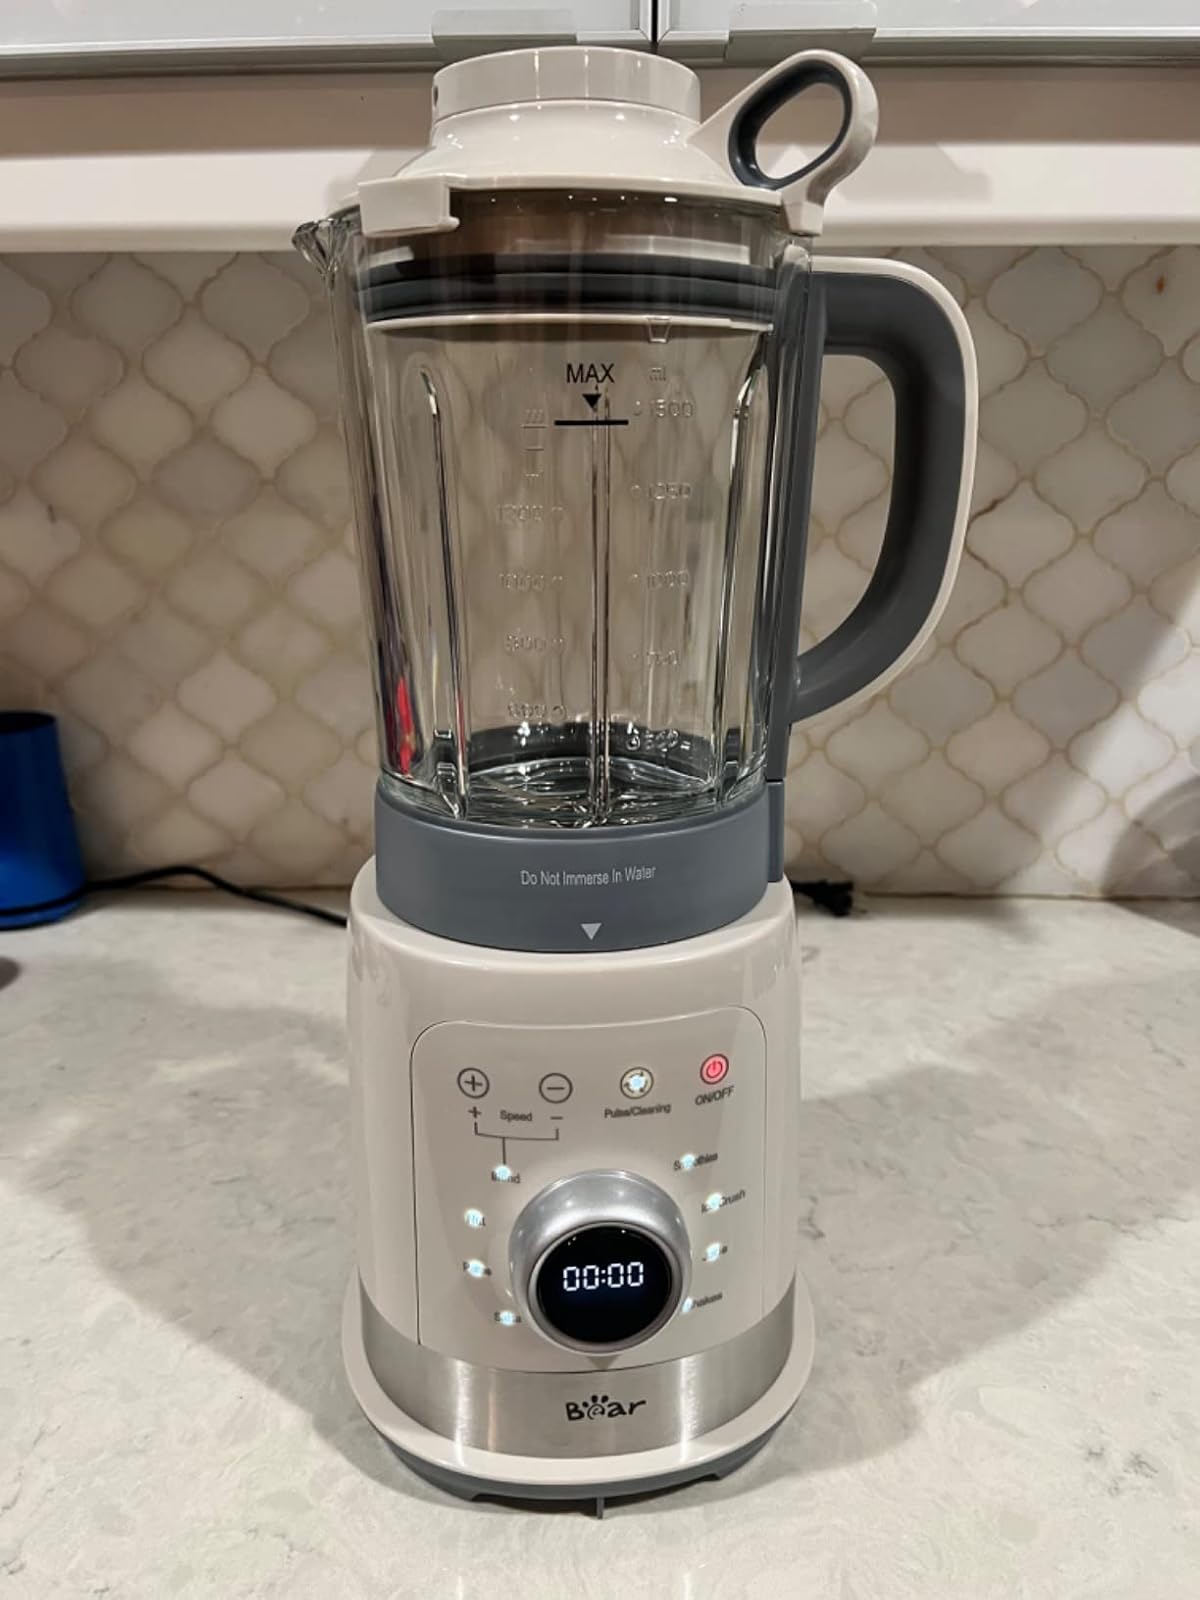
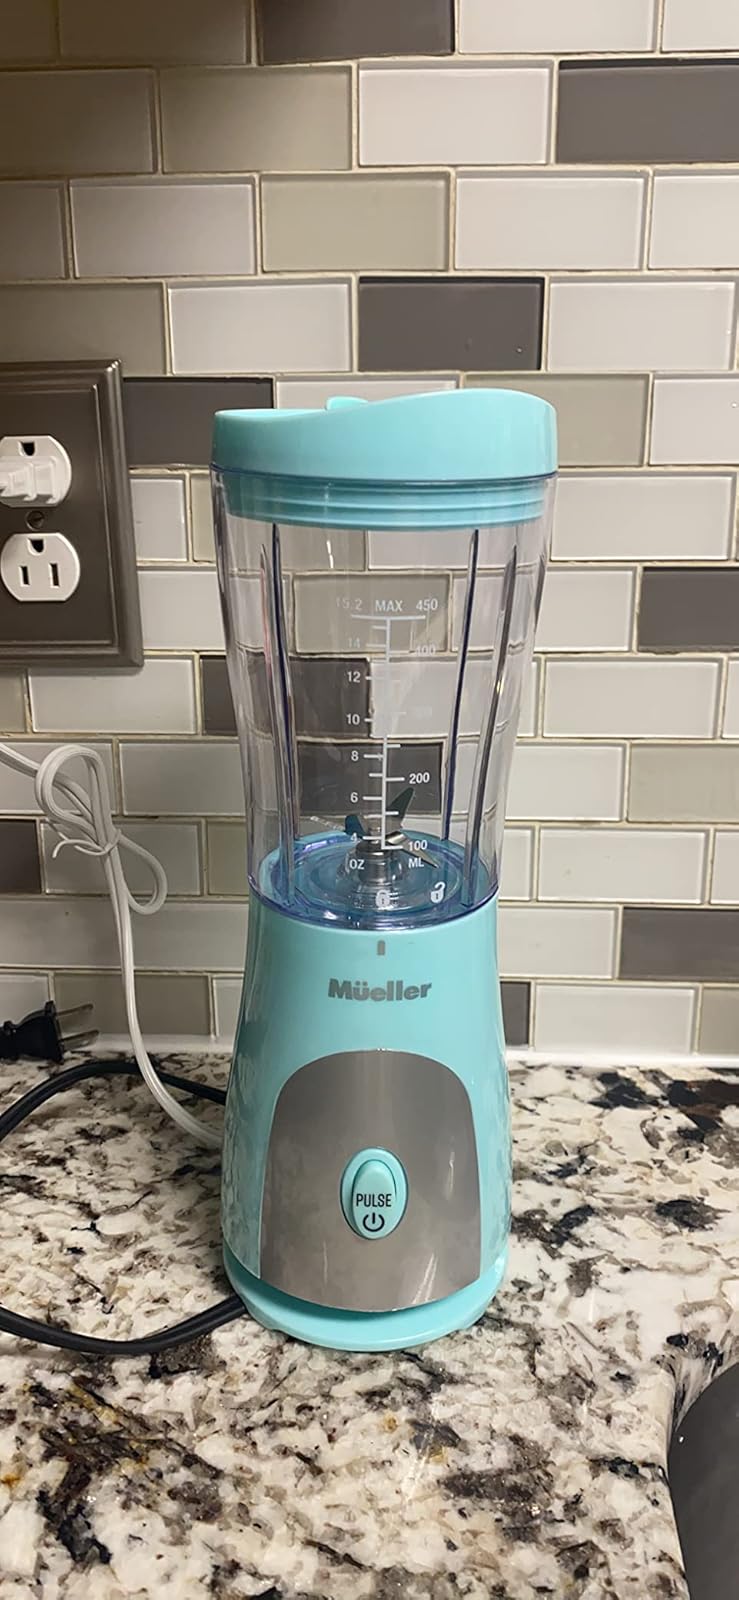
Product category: items_blender
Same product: no